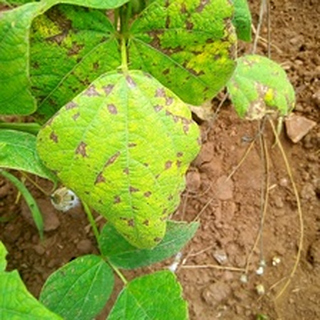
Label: bean_angular_leaf_spot